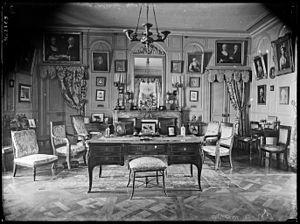
Château de Blossac Intérieur
Le château de Blossac est un château du XVIIᵉ siècle situé sur la commune de Goven en Ille-et-Vilaine à 11 km au sud-ouest du centre de Rennes.